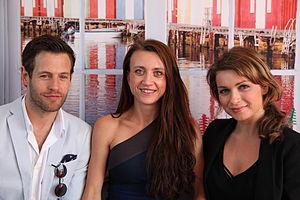
Les Enquêtes d'Érica est une série télévisée suédoise, créée d'après les romans de Camilla Läckberg et diffusée depuis le 26 décembre 2012 sur le réseau SVT1.